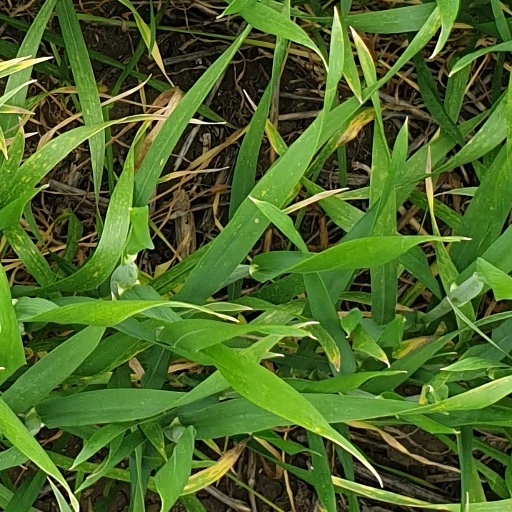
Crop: wheat